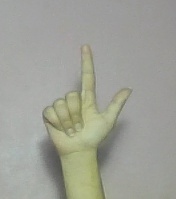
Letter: laam